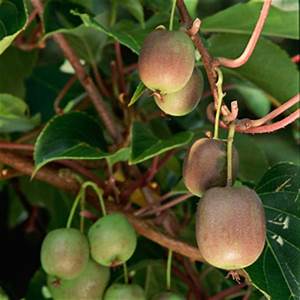
Label: Kiwi